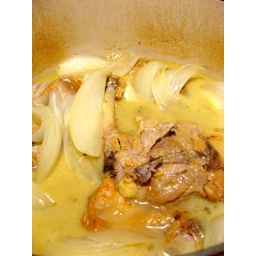
braised chicken in white wine